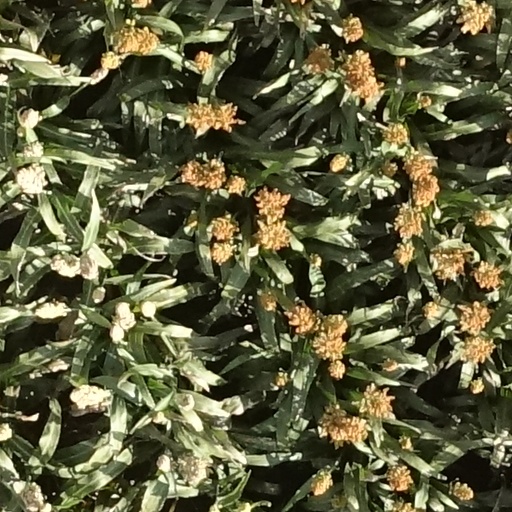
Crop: sorghum